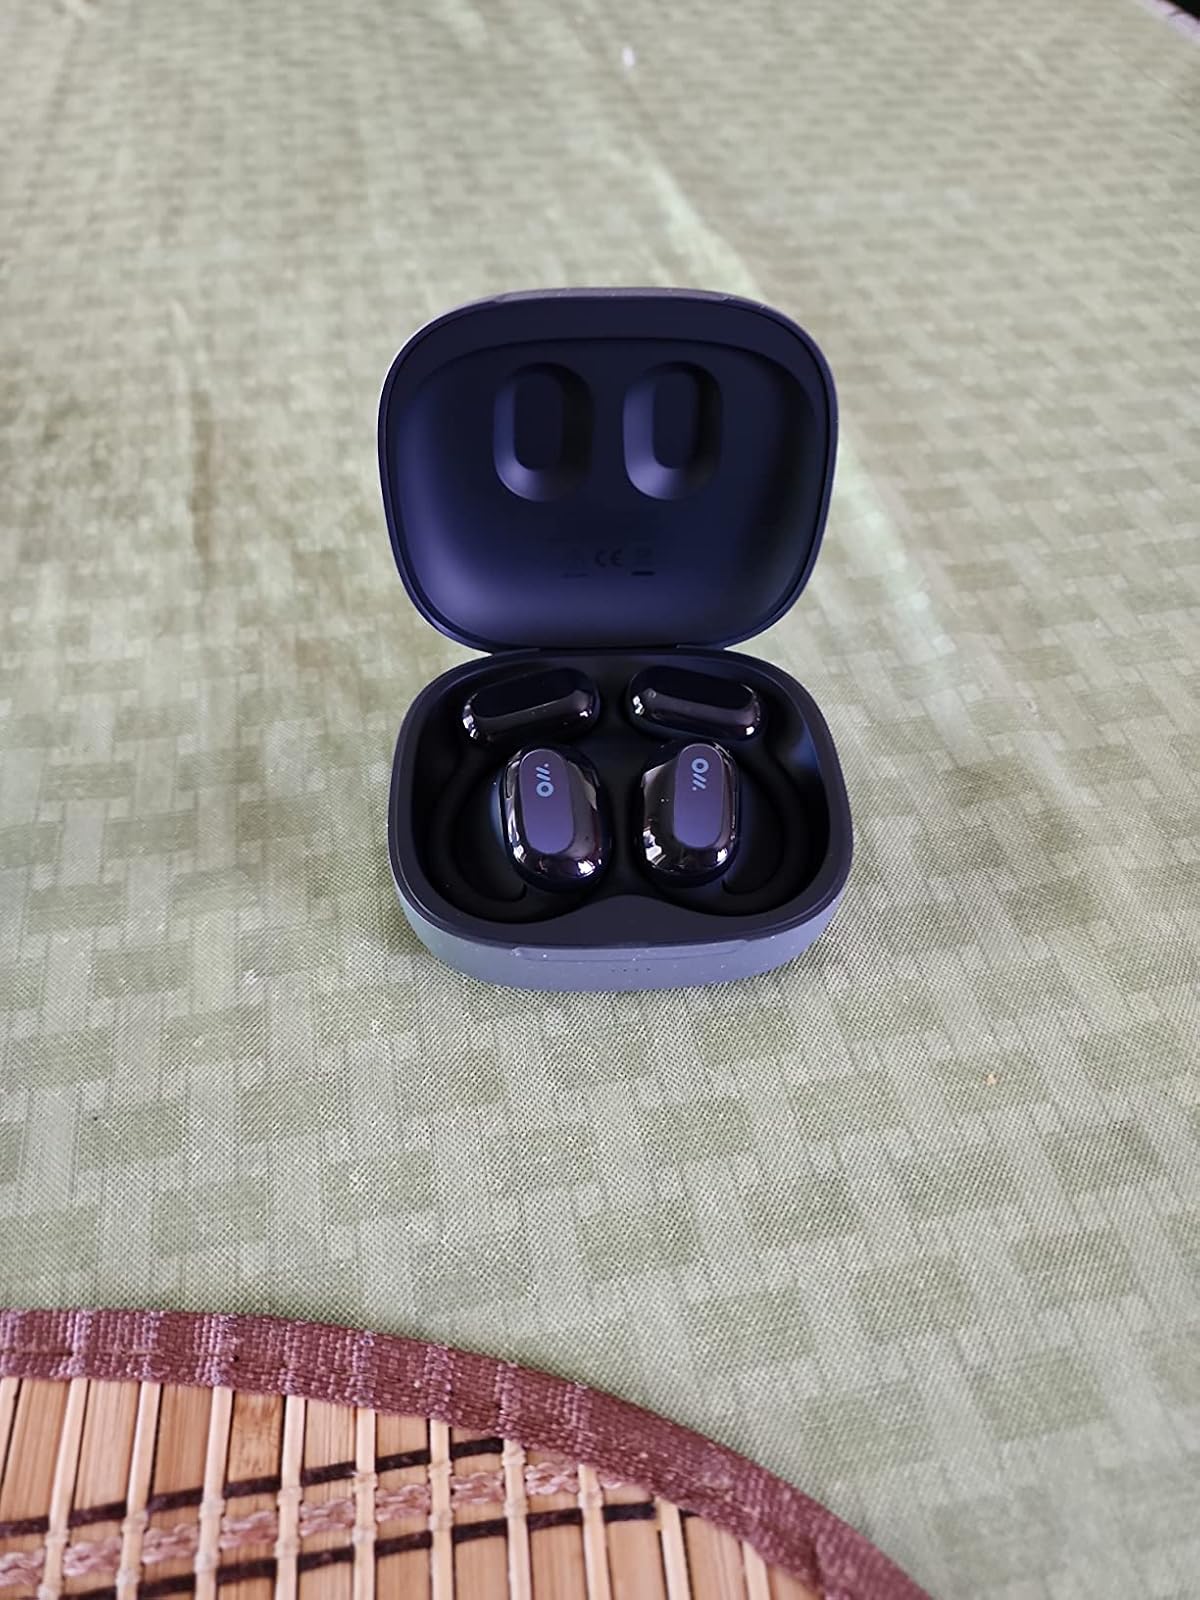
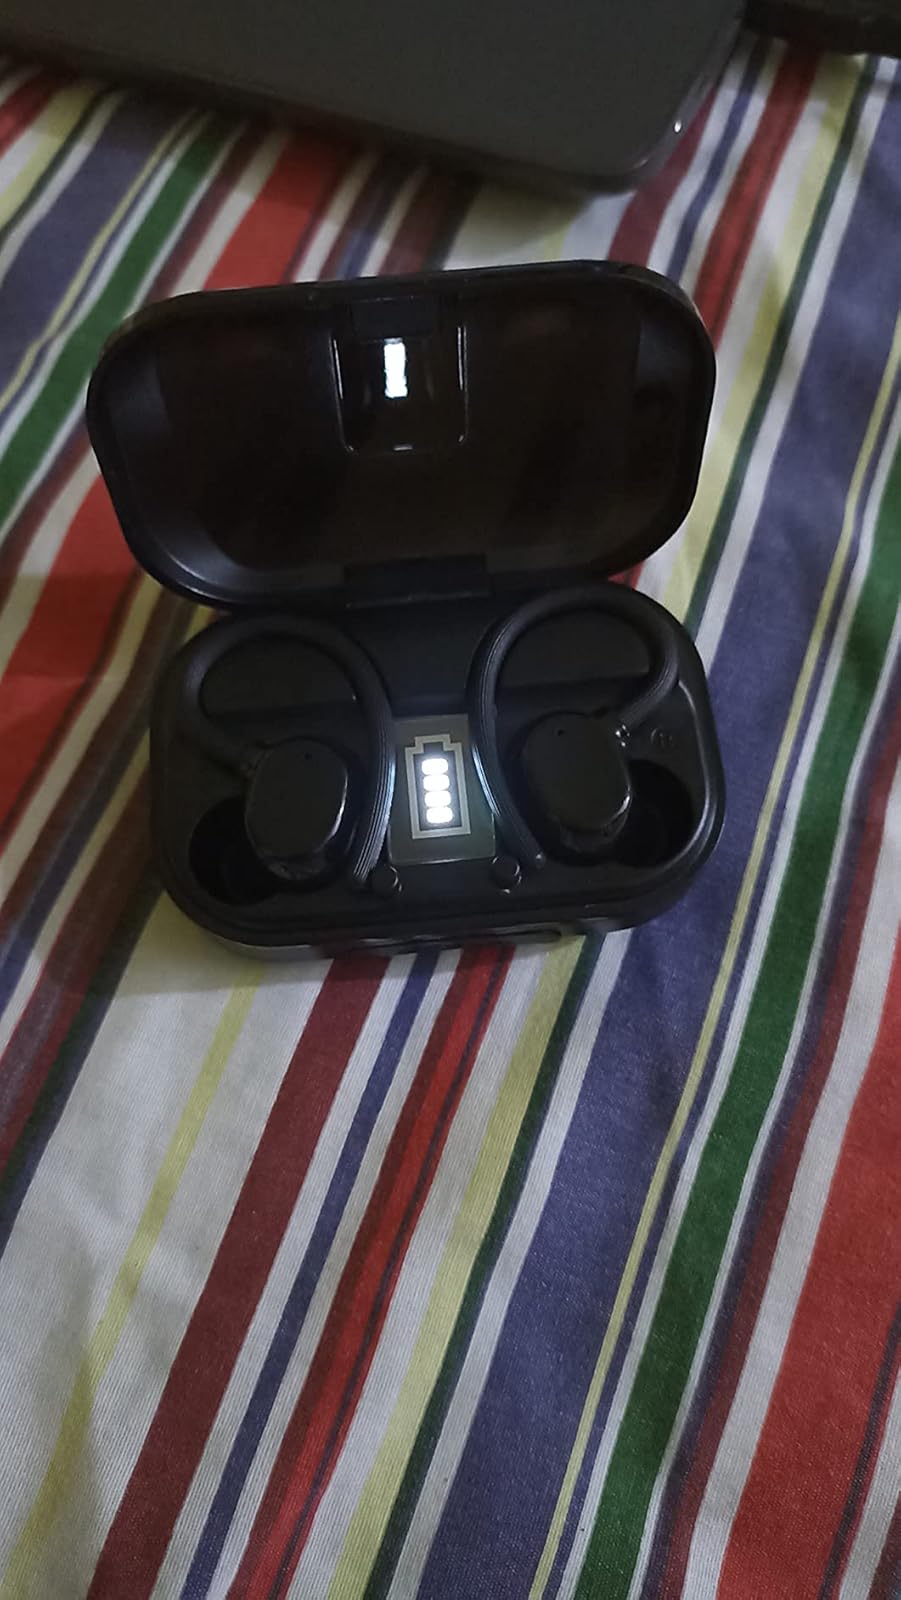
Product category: earbuds
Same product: no